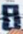
Number: 8